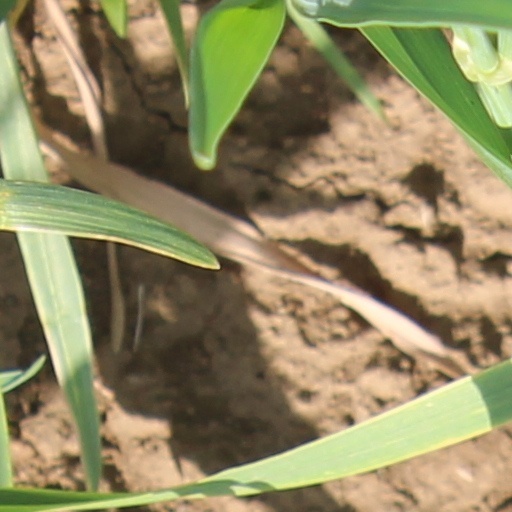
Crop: wheat